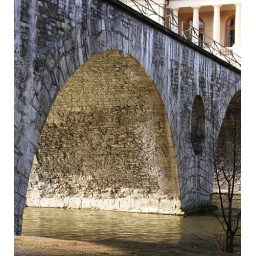
Bridge over golden water